Flag of Alberta

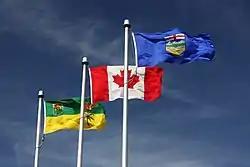
The flag of Alberta flying alongside the flags of Saskatchewan and Canada in Lloydminster

The flag of Alberta is an official symbol of the province of Alberta, Canada. In 1968, the provincial legislature authorized the design of a flag, adopting it on 1 June 1968.